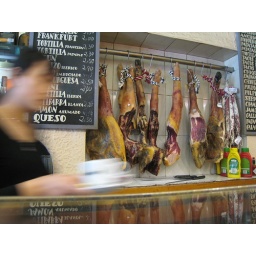
Dry some legs from a pig and hang them in a bar